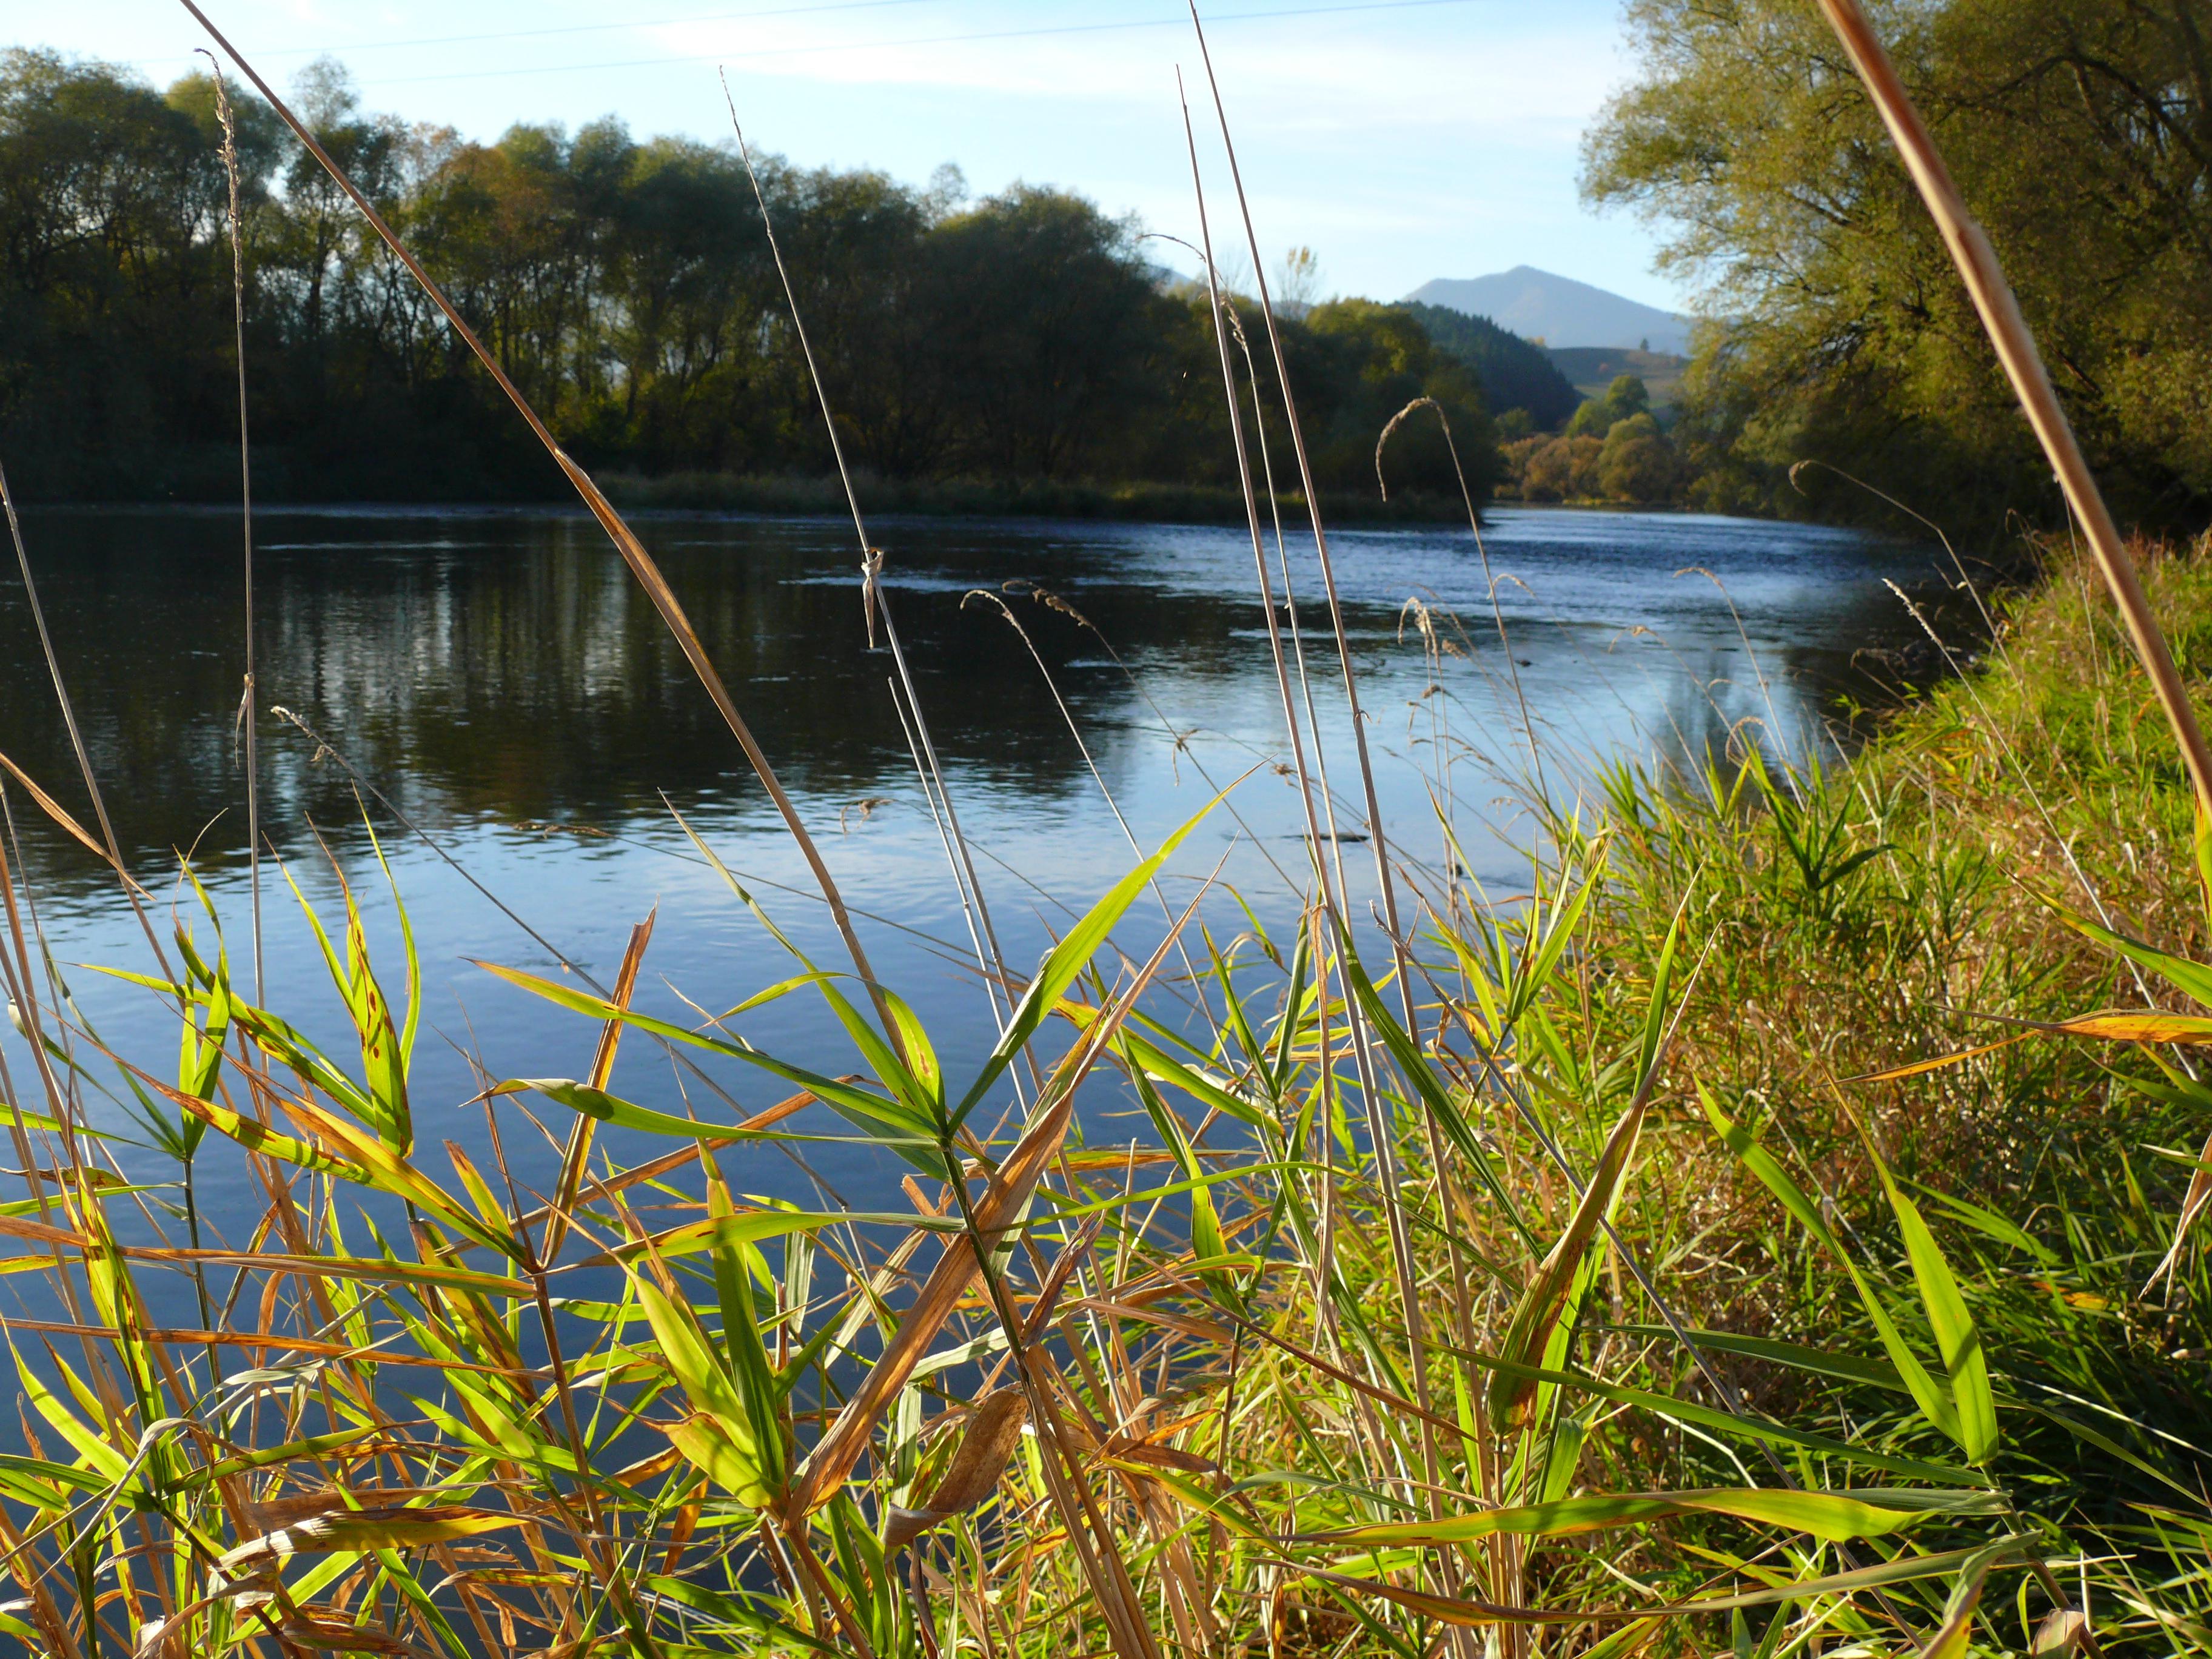
river, nature, water, orava, slovakia, europe, body of water, vegetation, natural environment, water resources, natural landscape, landscape, reservoir, bank, nature reserve, loch, fluvial landforms of streams, grass family, lake, wilderness, wetland, tarn, lacustrine plain, lake district, floodplain, riparian zone, marsh, riparian forest, sedge family, Freshwater marsh